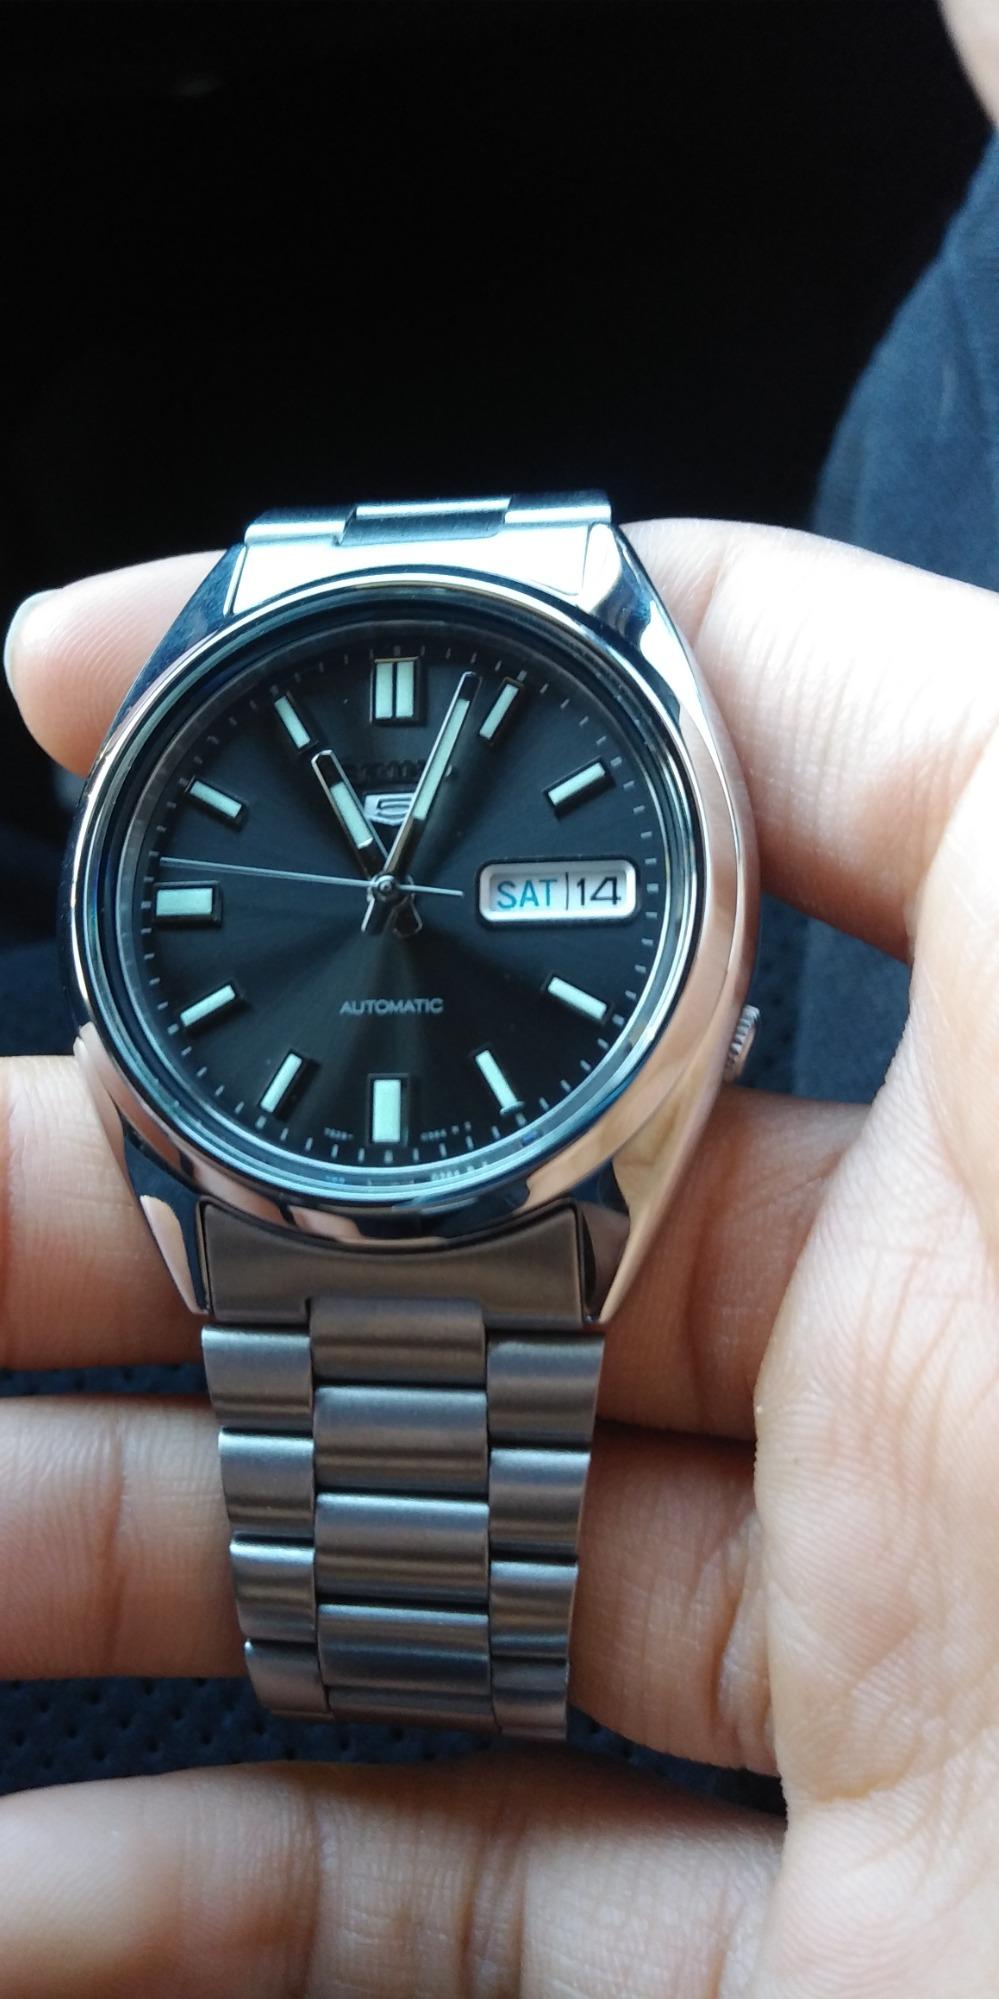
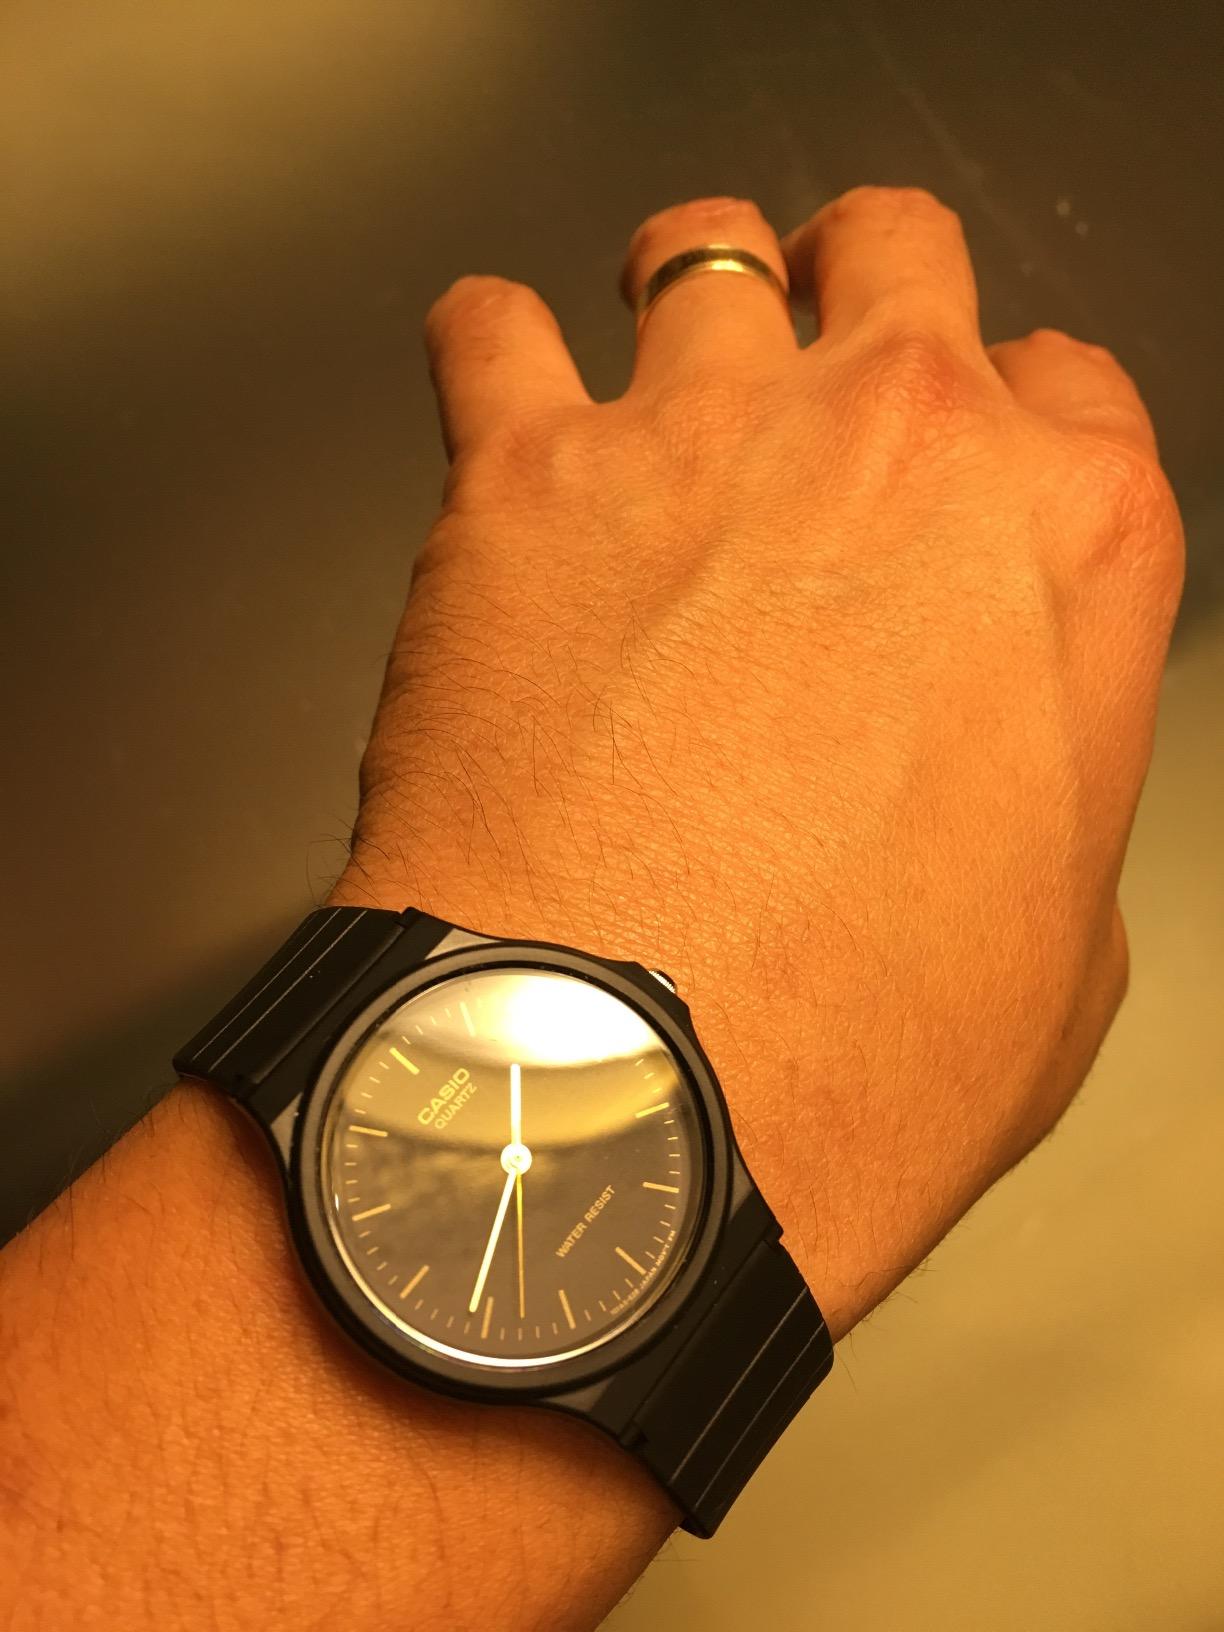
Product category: accessories_watch
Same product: no